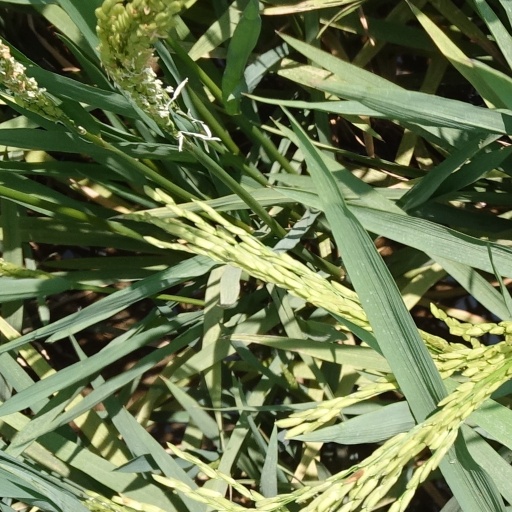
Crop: rice